DLF land grab case

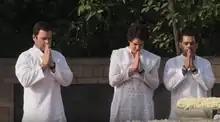
Robert Vadra

DLF land grab case is a case related to 50 acre land grab in 2013 in Amipur village of Haryana during the Congress' Bhupinder Singh Hooda government, for which Robert Vadra, Hooda and DLF are being investigated by the CBI (c. December 2017). Hooda's generosity towards land sharks and builders caused huge losses to farmers and Haryana Government. Consequently, there are Central Bureau of Investigation (CBI) inquiries and court cases against him related to shady land deals. Those deals include the allotment of a highly subsidised land and change in land use license for his relatives and influential friends connected to Indian National Congress, such Sonia Gandhi's son-in-law Robert Vadra. Jitesh Vadra made illegal gains of over INR50 crore from this land deal within few months in 2008. CBI has filed an 80,000 page long chargesheet in the court related to this case and Manesar land scam case.